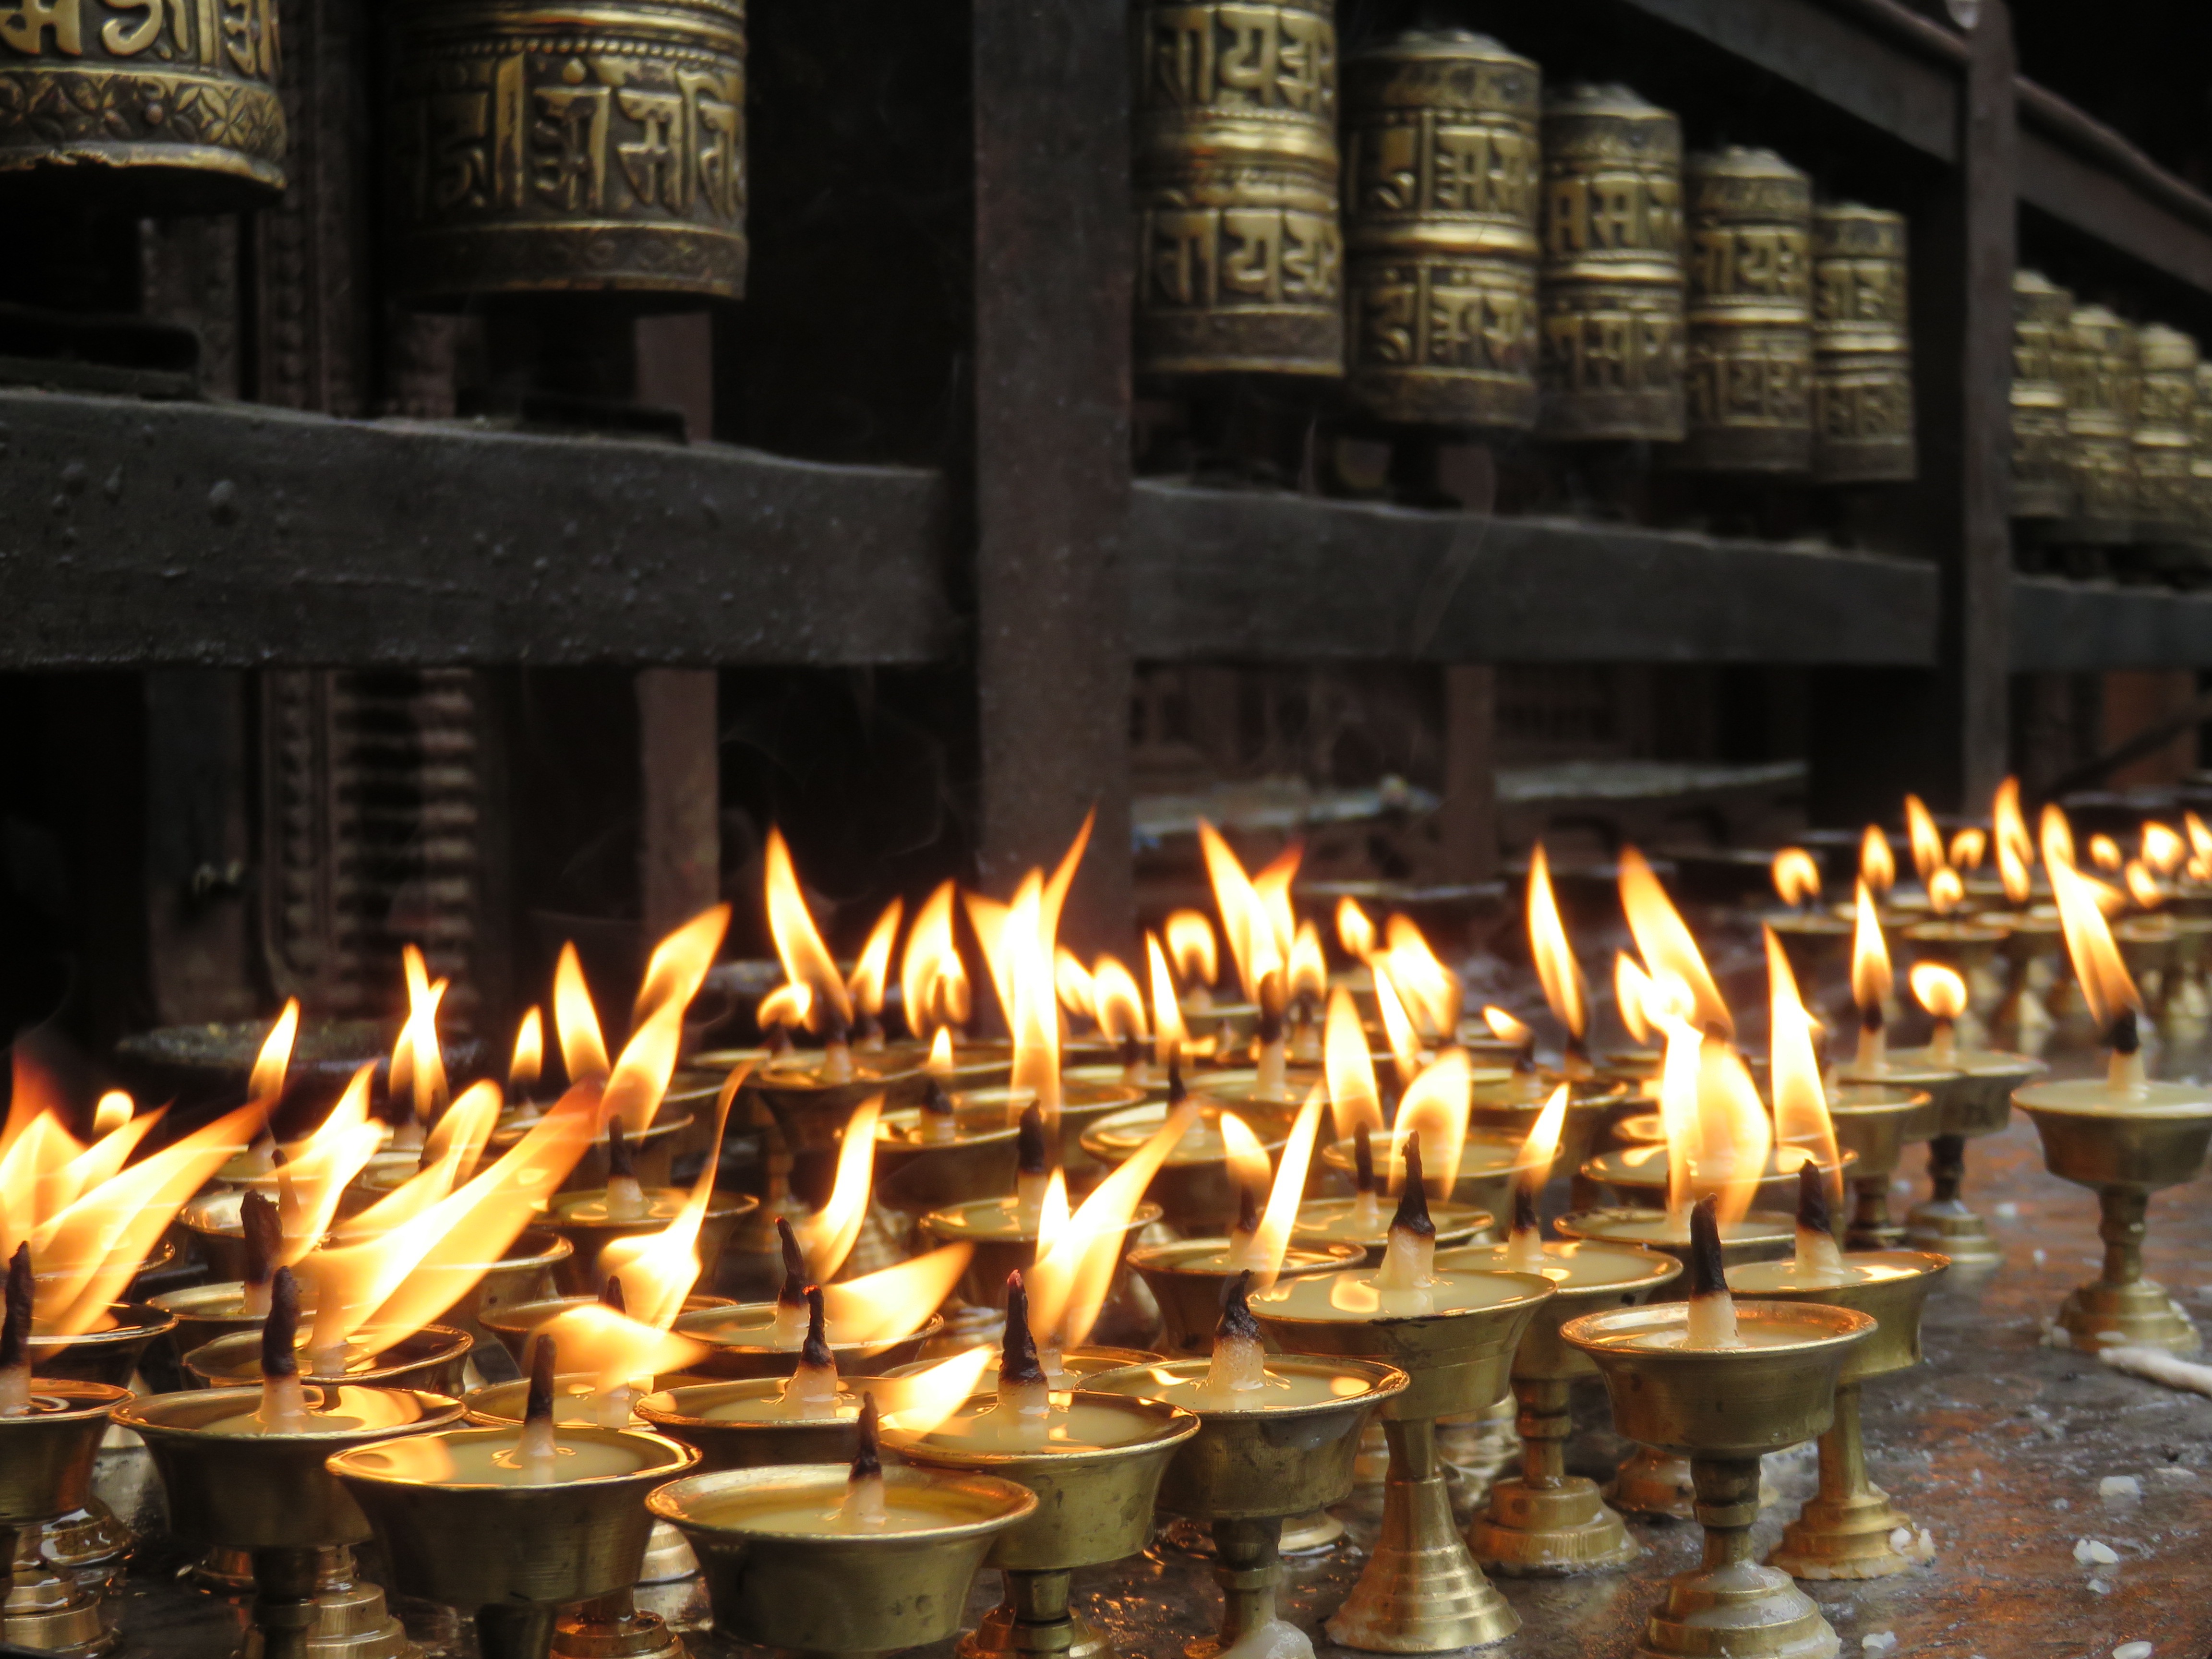
dish, meal, food, golden, offering, buddhism, asia, cuisine, pray, nepal, religious, candles, temple, buddha, prayer, traditional, kathmandu